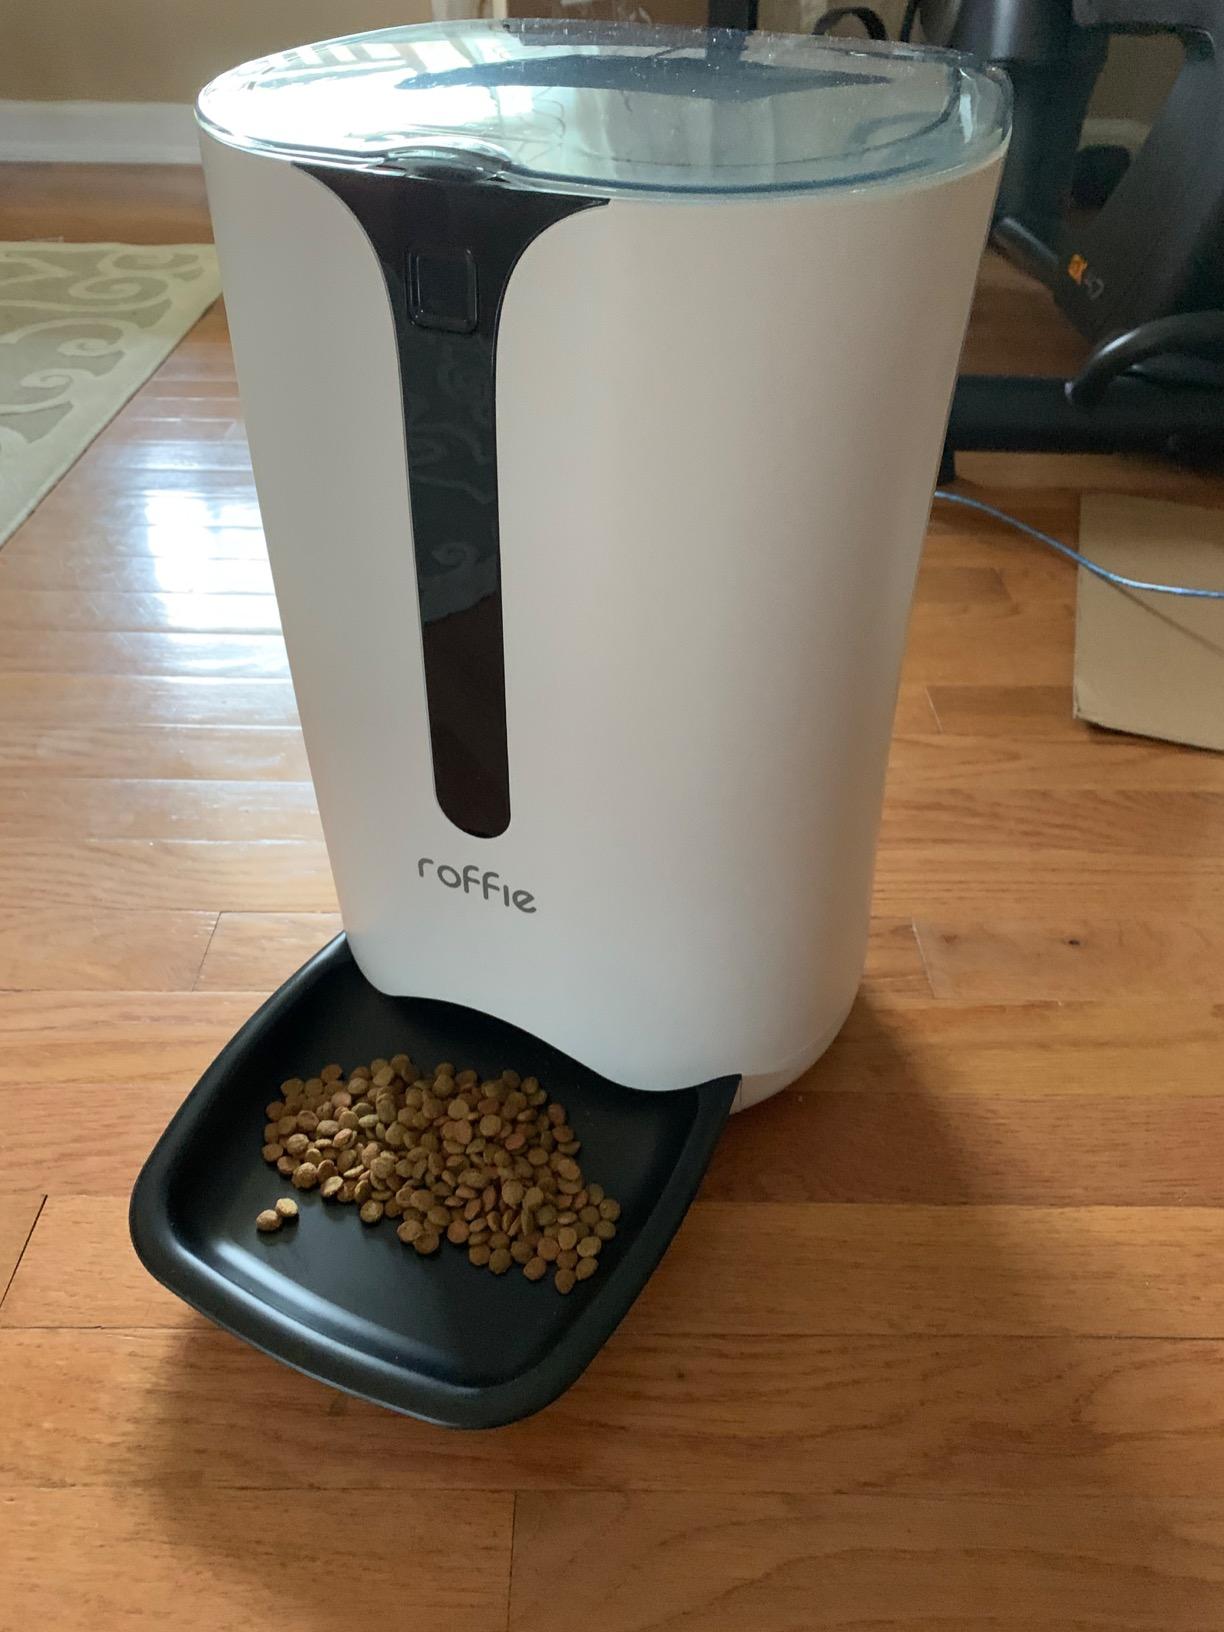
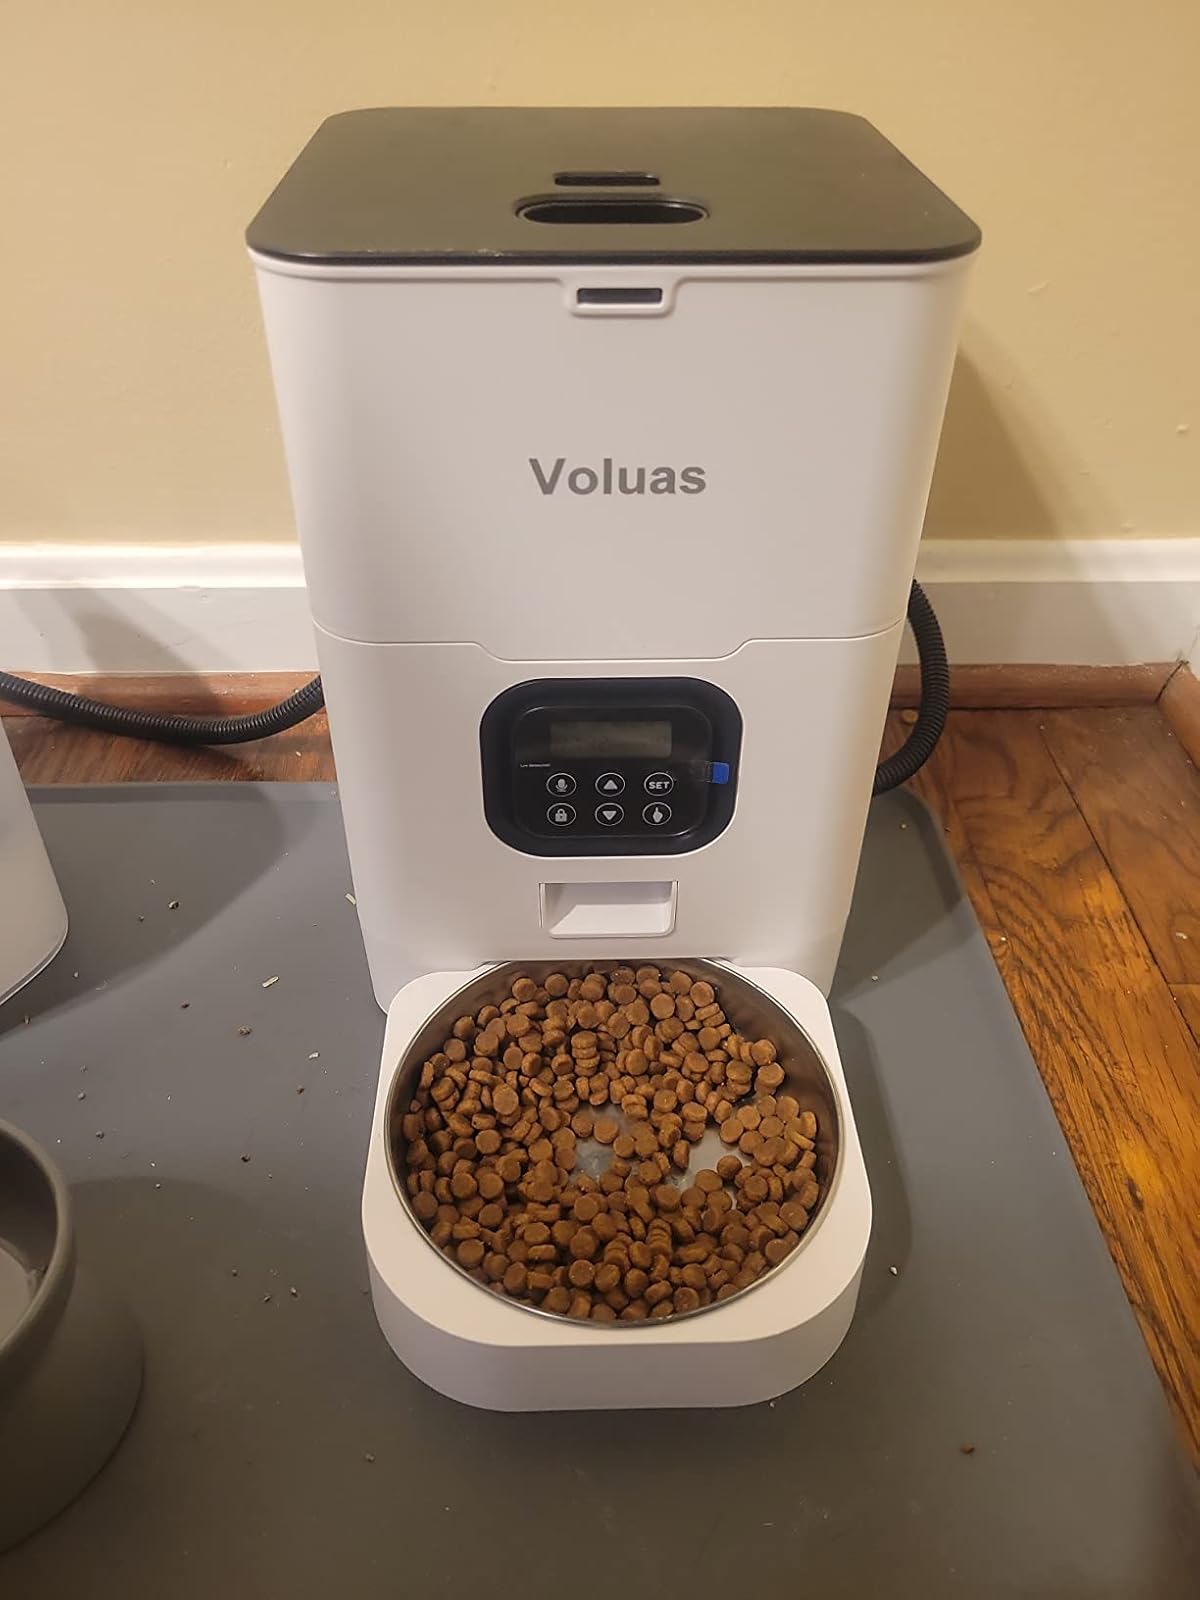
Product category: items_feeder
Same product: no